Bridge of Nations Bell

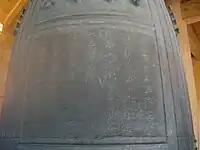
The inscription on the replica bell.

The bell is quite commonly referred to as the "Bridge of Nations Bell" in English. This term is derived from a translation of the term typically used in Japanese to refer to the bell: 万国津梁の鐘 ("Bankoku shinryō no kane"). "Bankoku", lit. "10,000 nations," really refers to "all the nations" or "the great many nations." "Shinryō" literally translates to "a beam across the port/harbor"; thus, "a bridge." Finally, "kane" refers to a bell of this type and style.